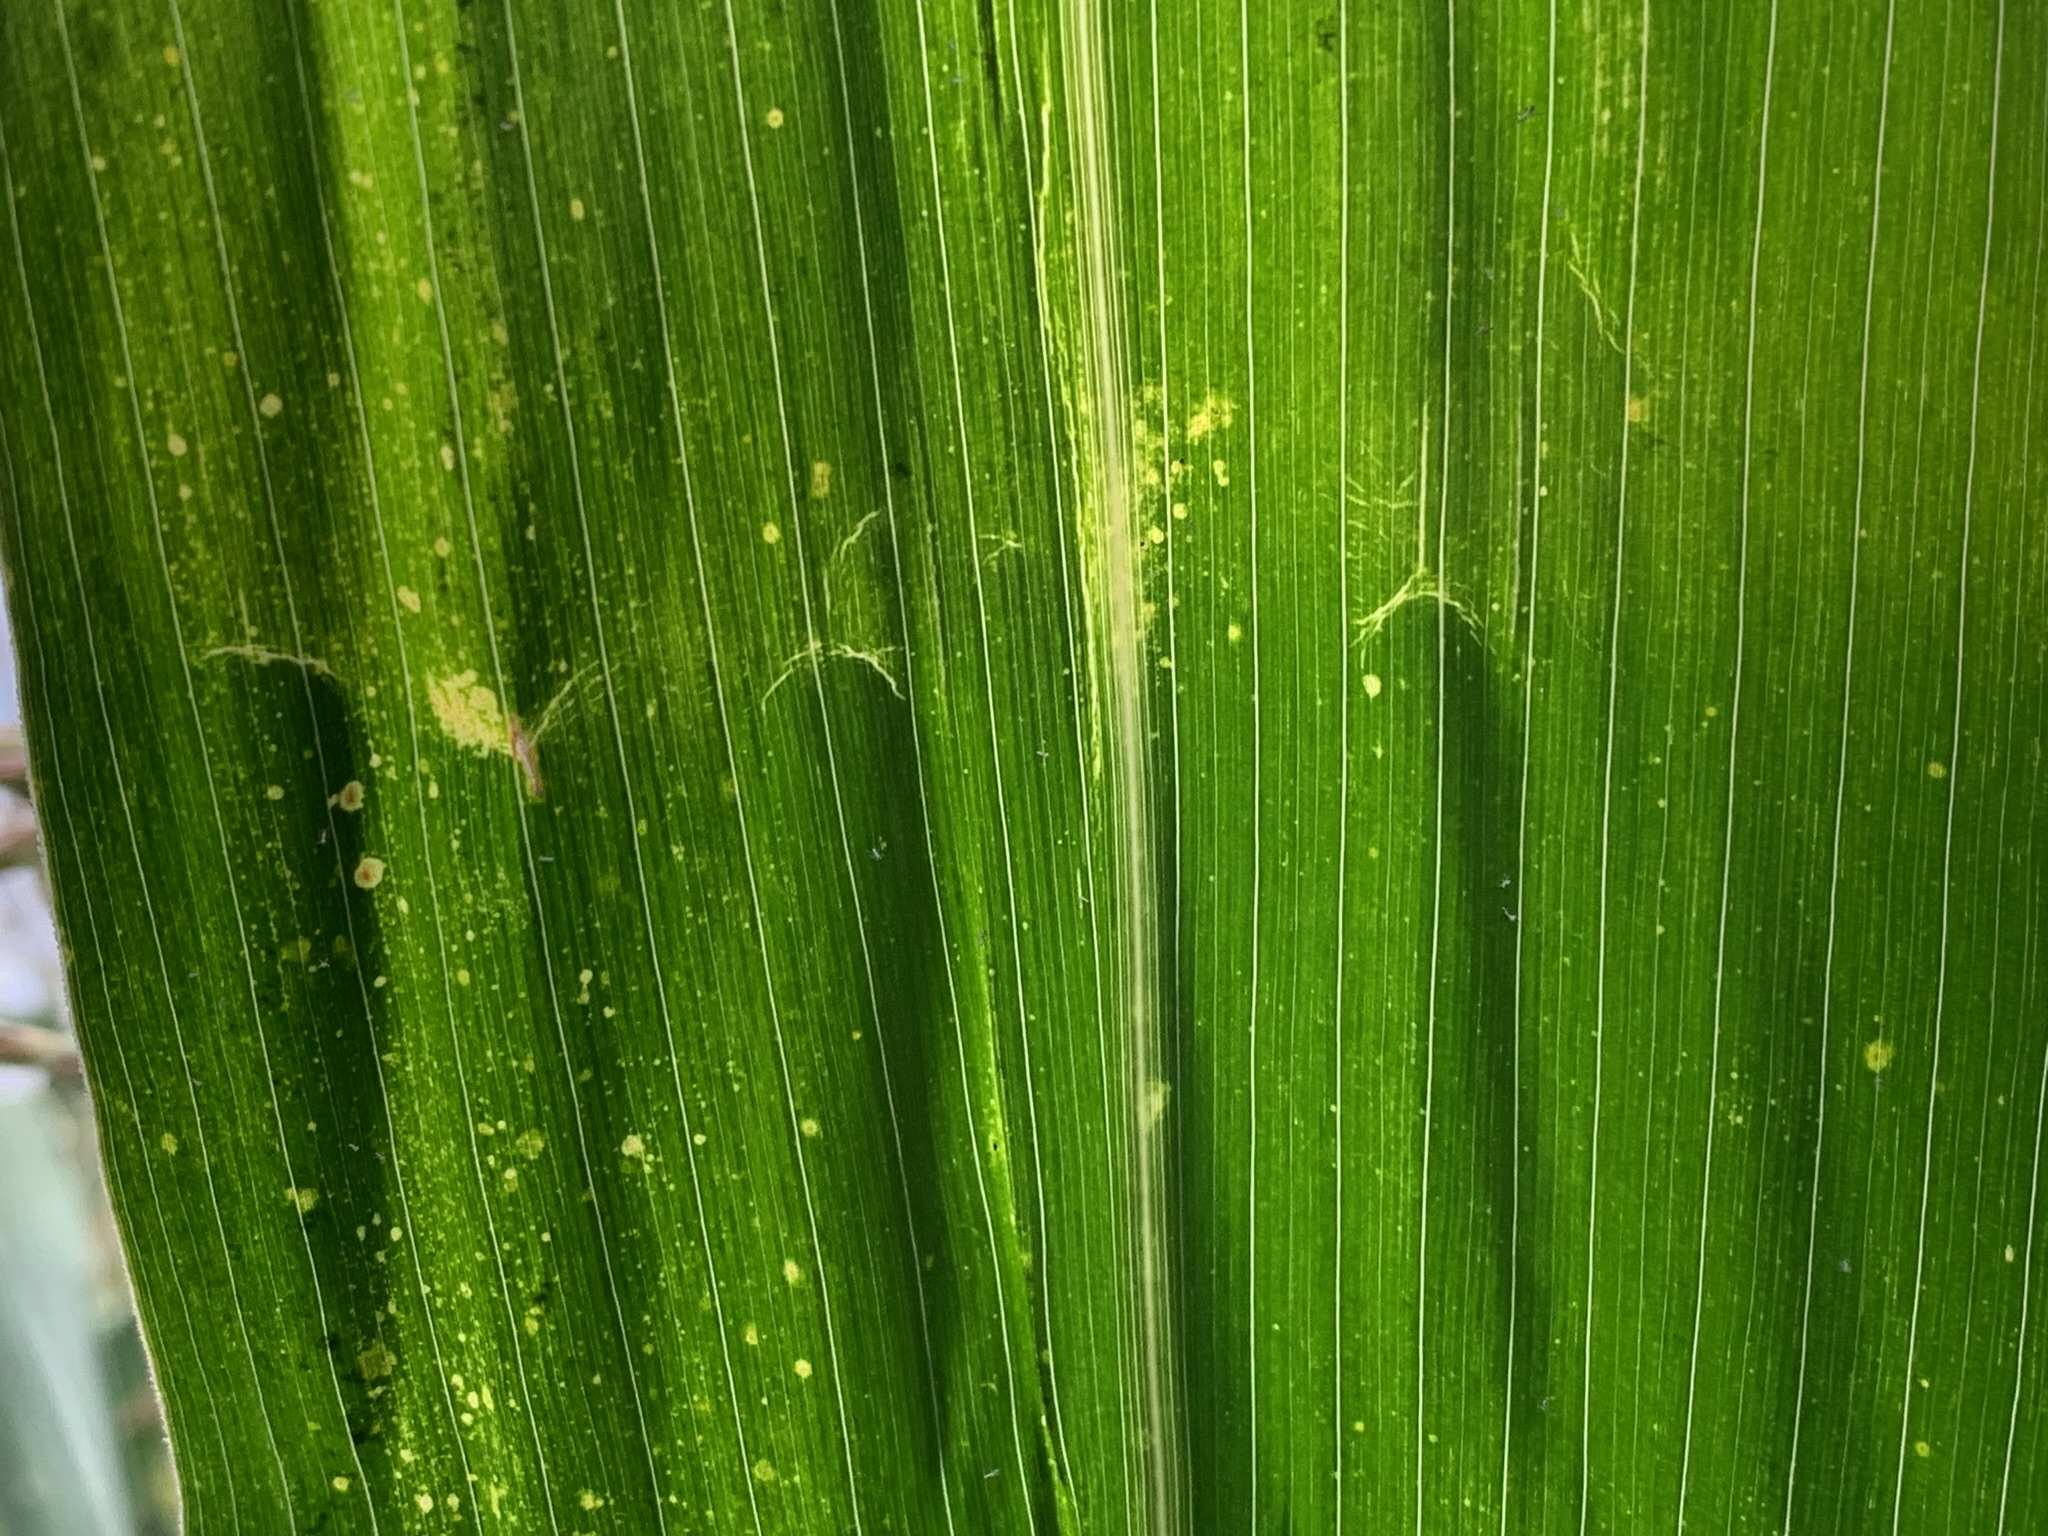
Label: MLN